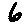
Label: 6